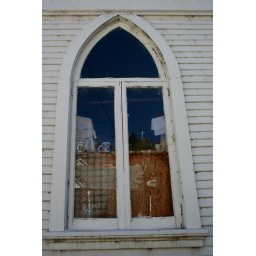
reflections in a church window